Describe the emotion expressed in this image:  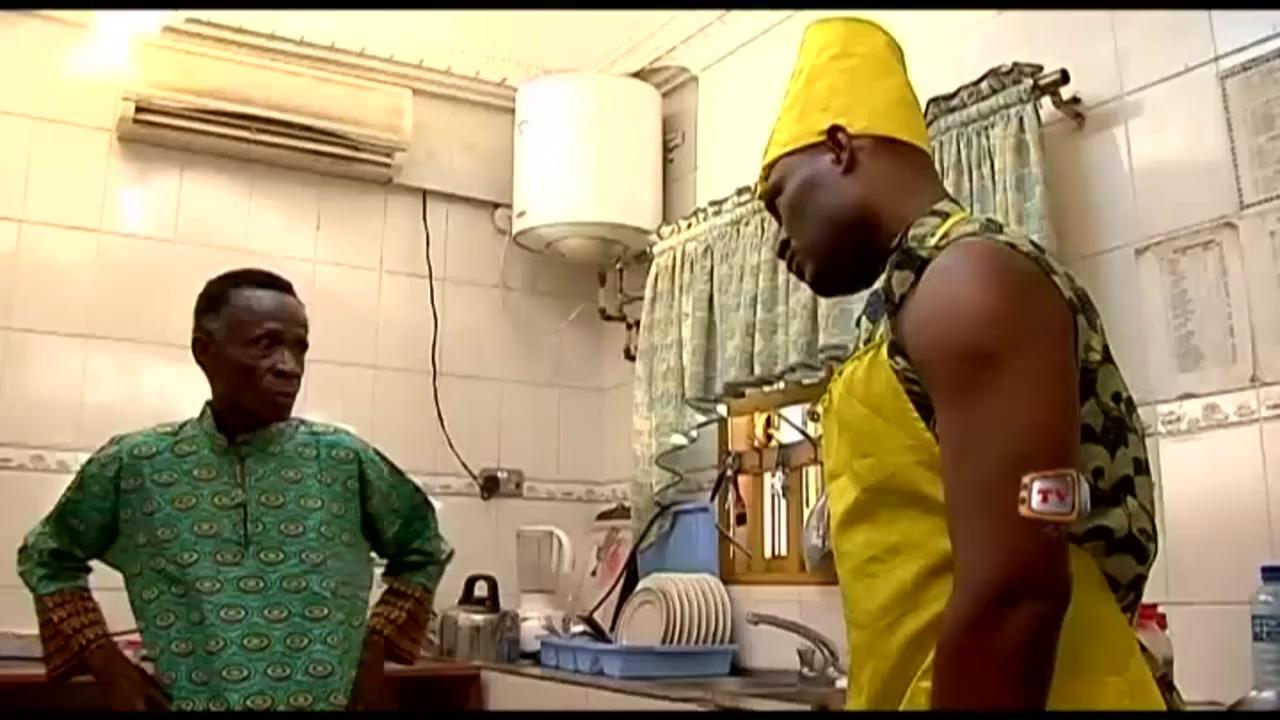
This person displays Suffering, valence and arousal with low intensity.